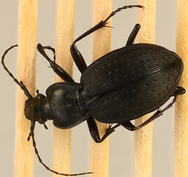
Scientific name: Carabus goryi
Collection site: Mountain Lake Biological Station NEON (MLBS), plot MLBS_001